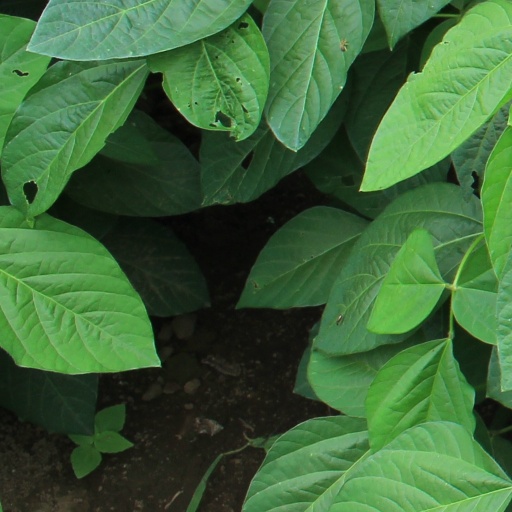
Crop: soybean